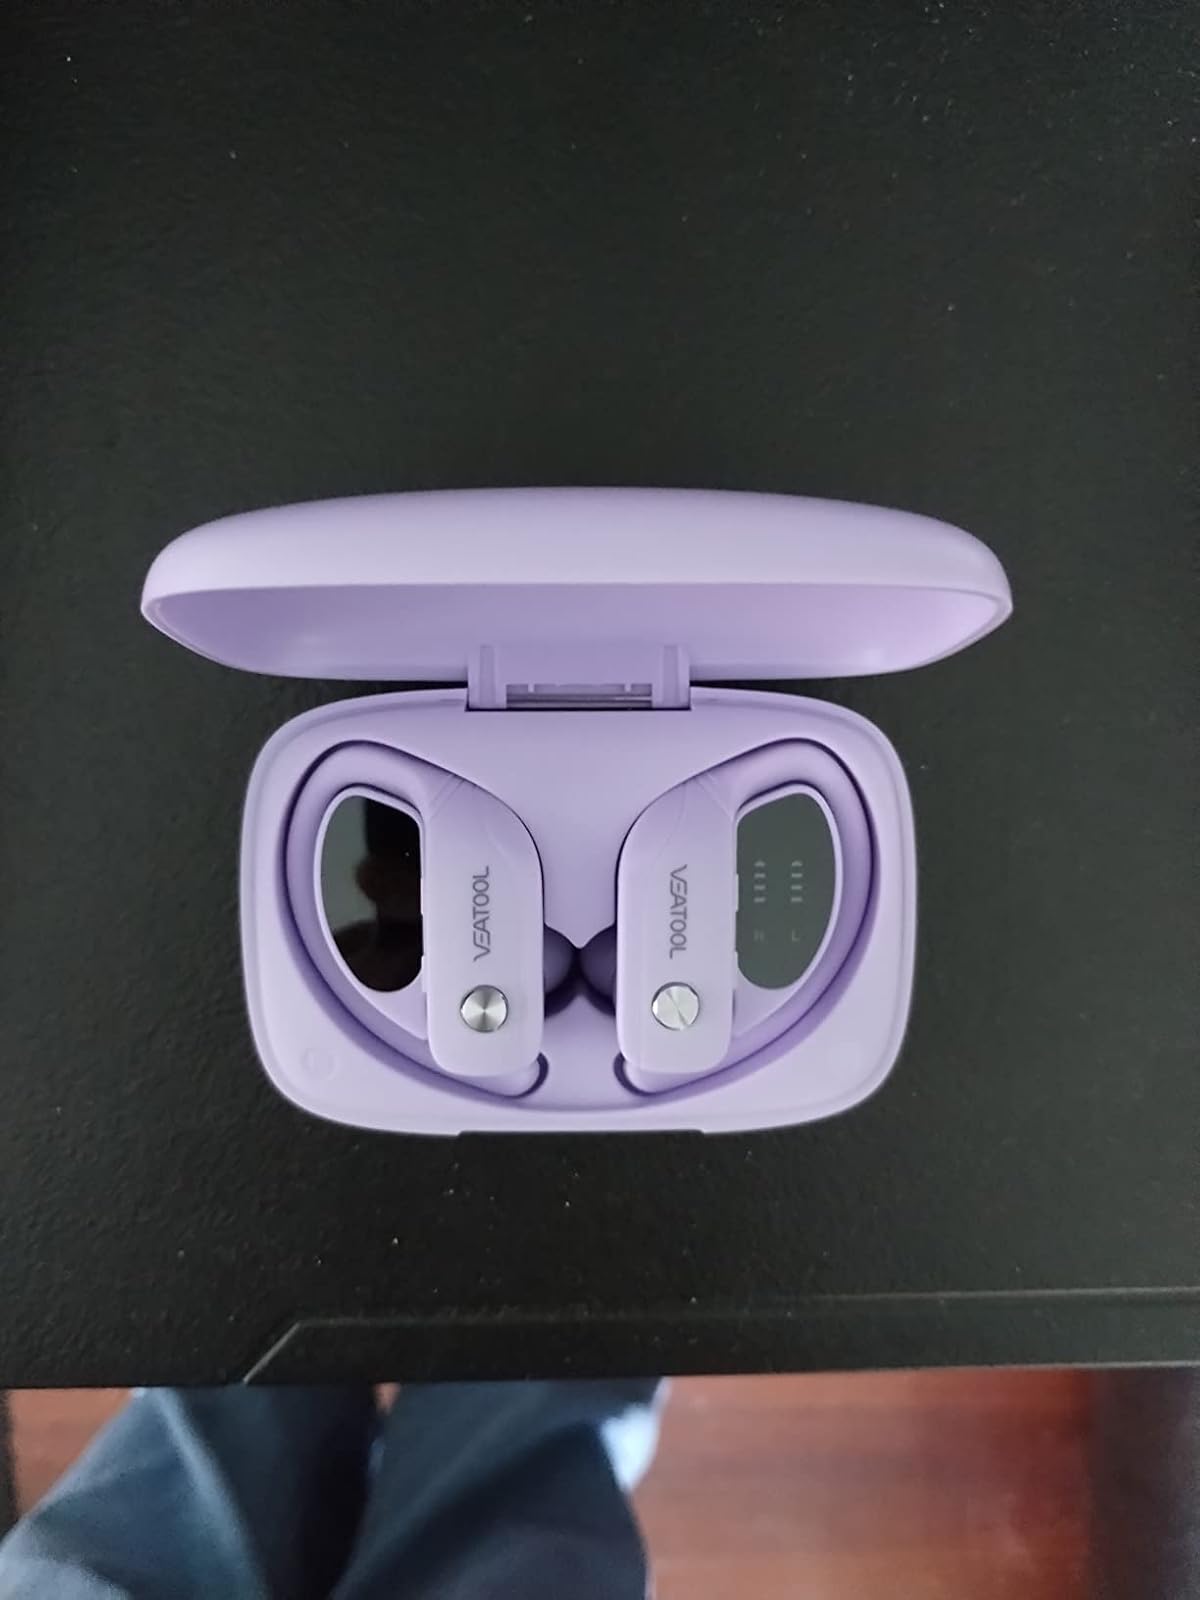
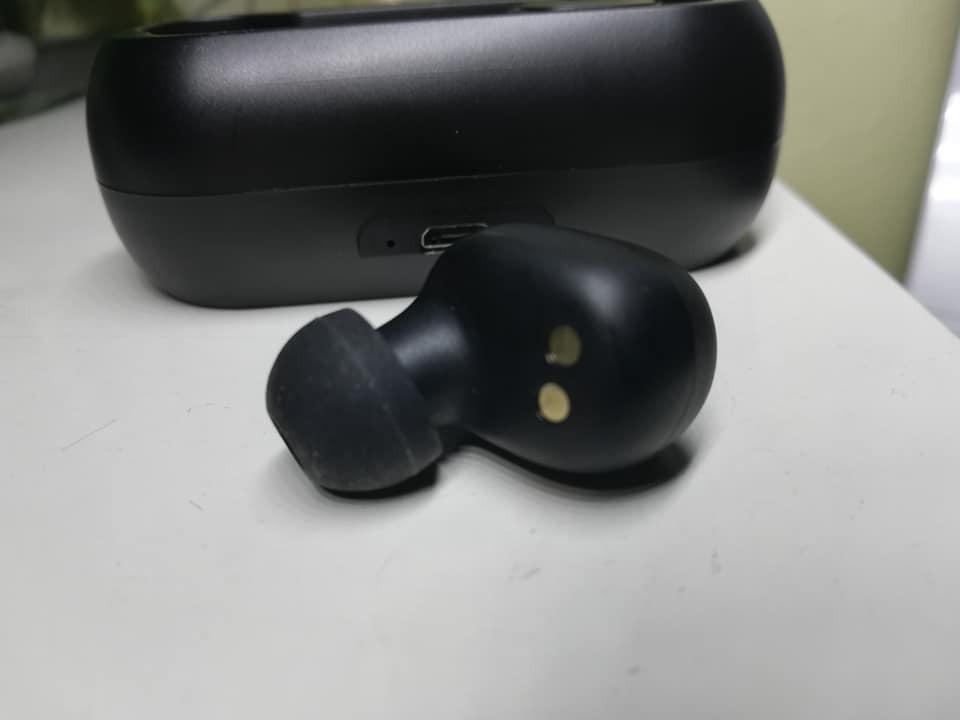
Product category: earbuds
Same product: no